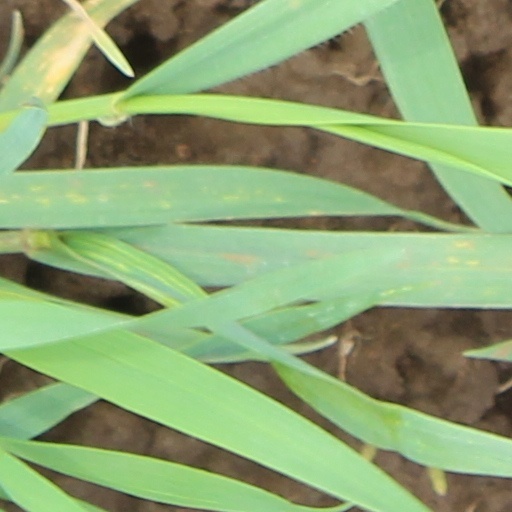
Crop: wheat